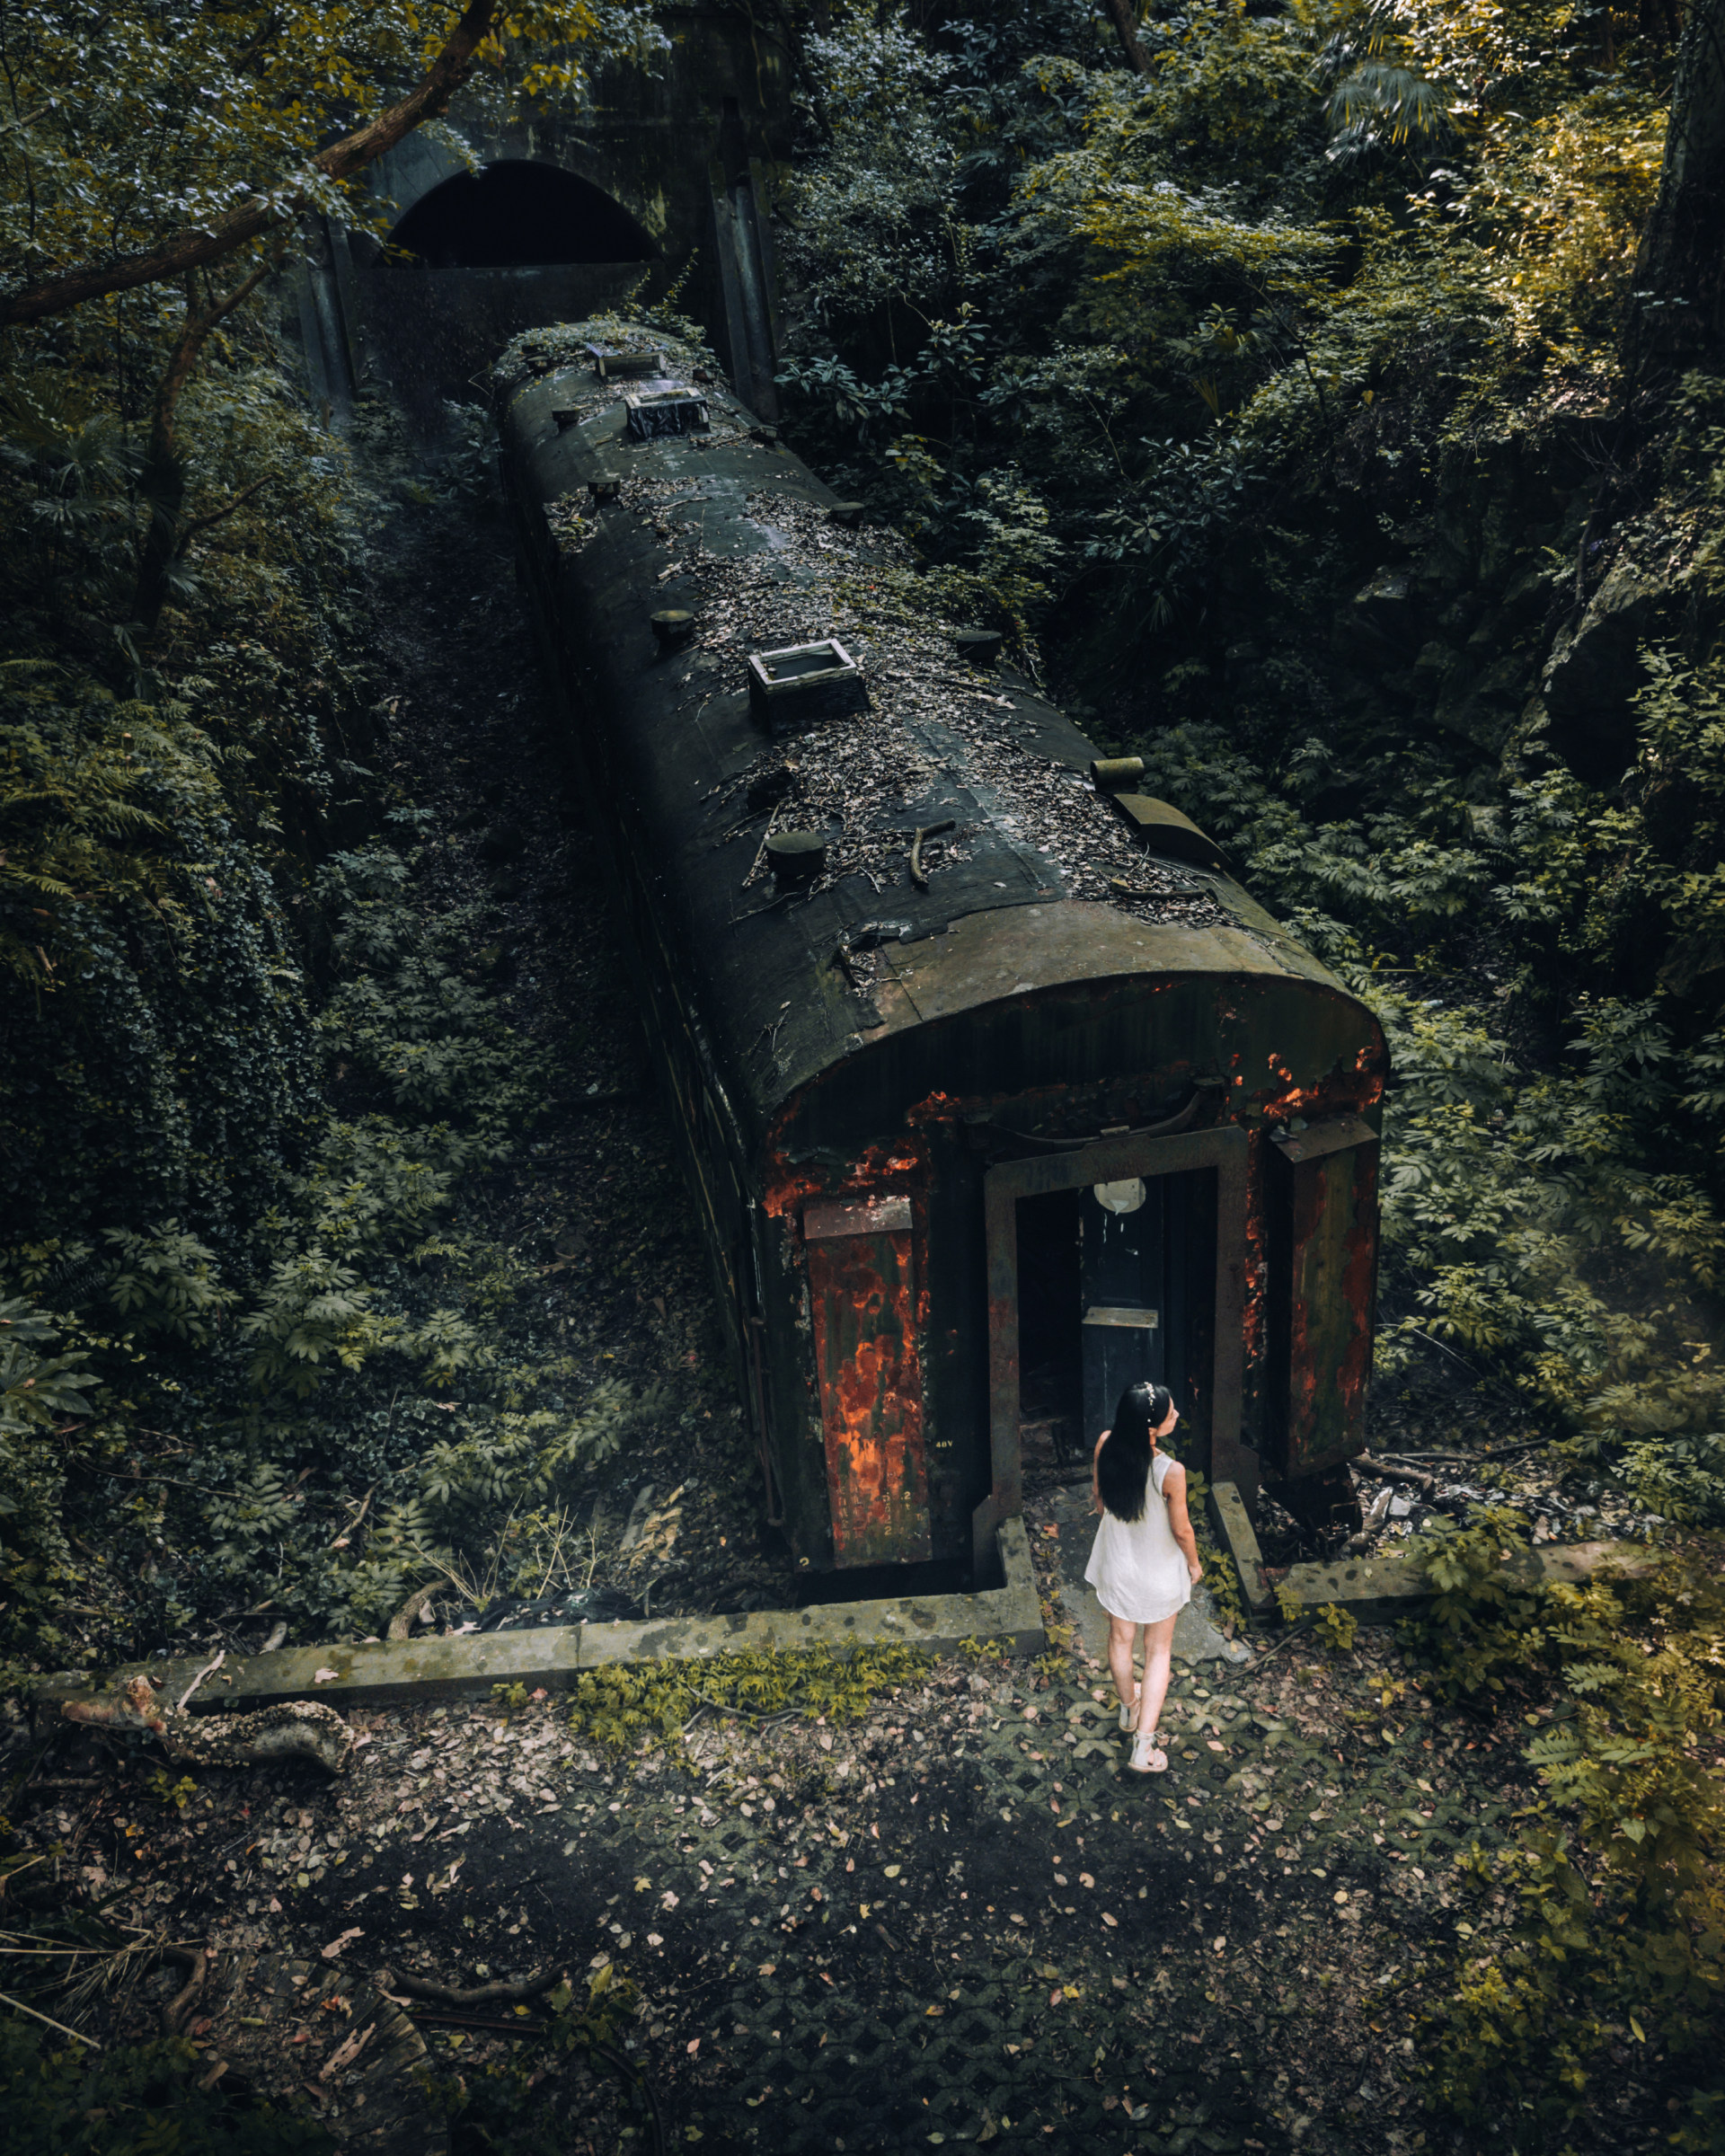
hangzhou, tree, natural environment, leaf, forest, tunnel, infrastructure, architecture, plant, photography, autumn, woodland, house, state park